Campbell's

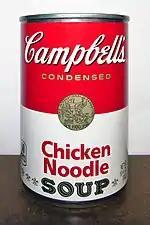
A can of Campbell's Chicken Noodle Soup featuring the Paris International Exposition

Due to these closures 2,800 jobs were lost, around 1,000 of those from the Camden plant. Workers received one week's payment for each year of employment as well as six months of paid medical benefits, and half the cost for an additional six months. Salaried workers received one week's pay for each year of employment. Production was moved to plants in Napoleon, Ohio; Paris, Texas; and Maxton, North Carolina.